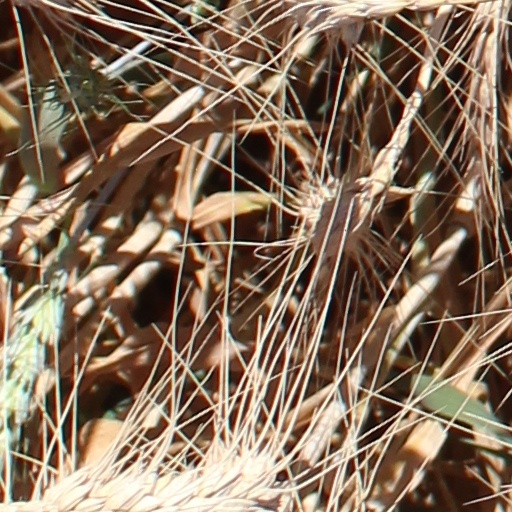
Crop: wheat